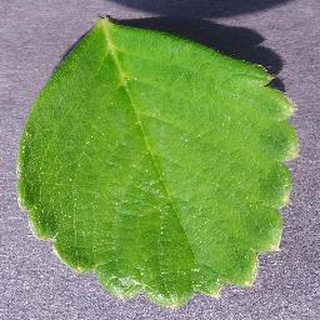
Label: healthy_strawberry